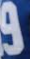
Number: 9